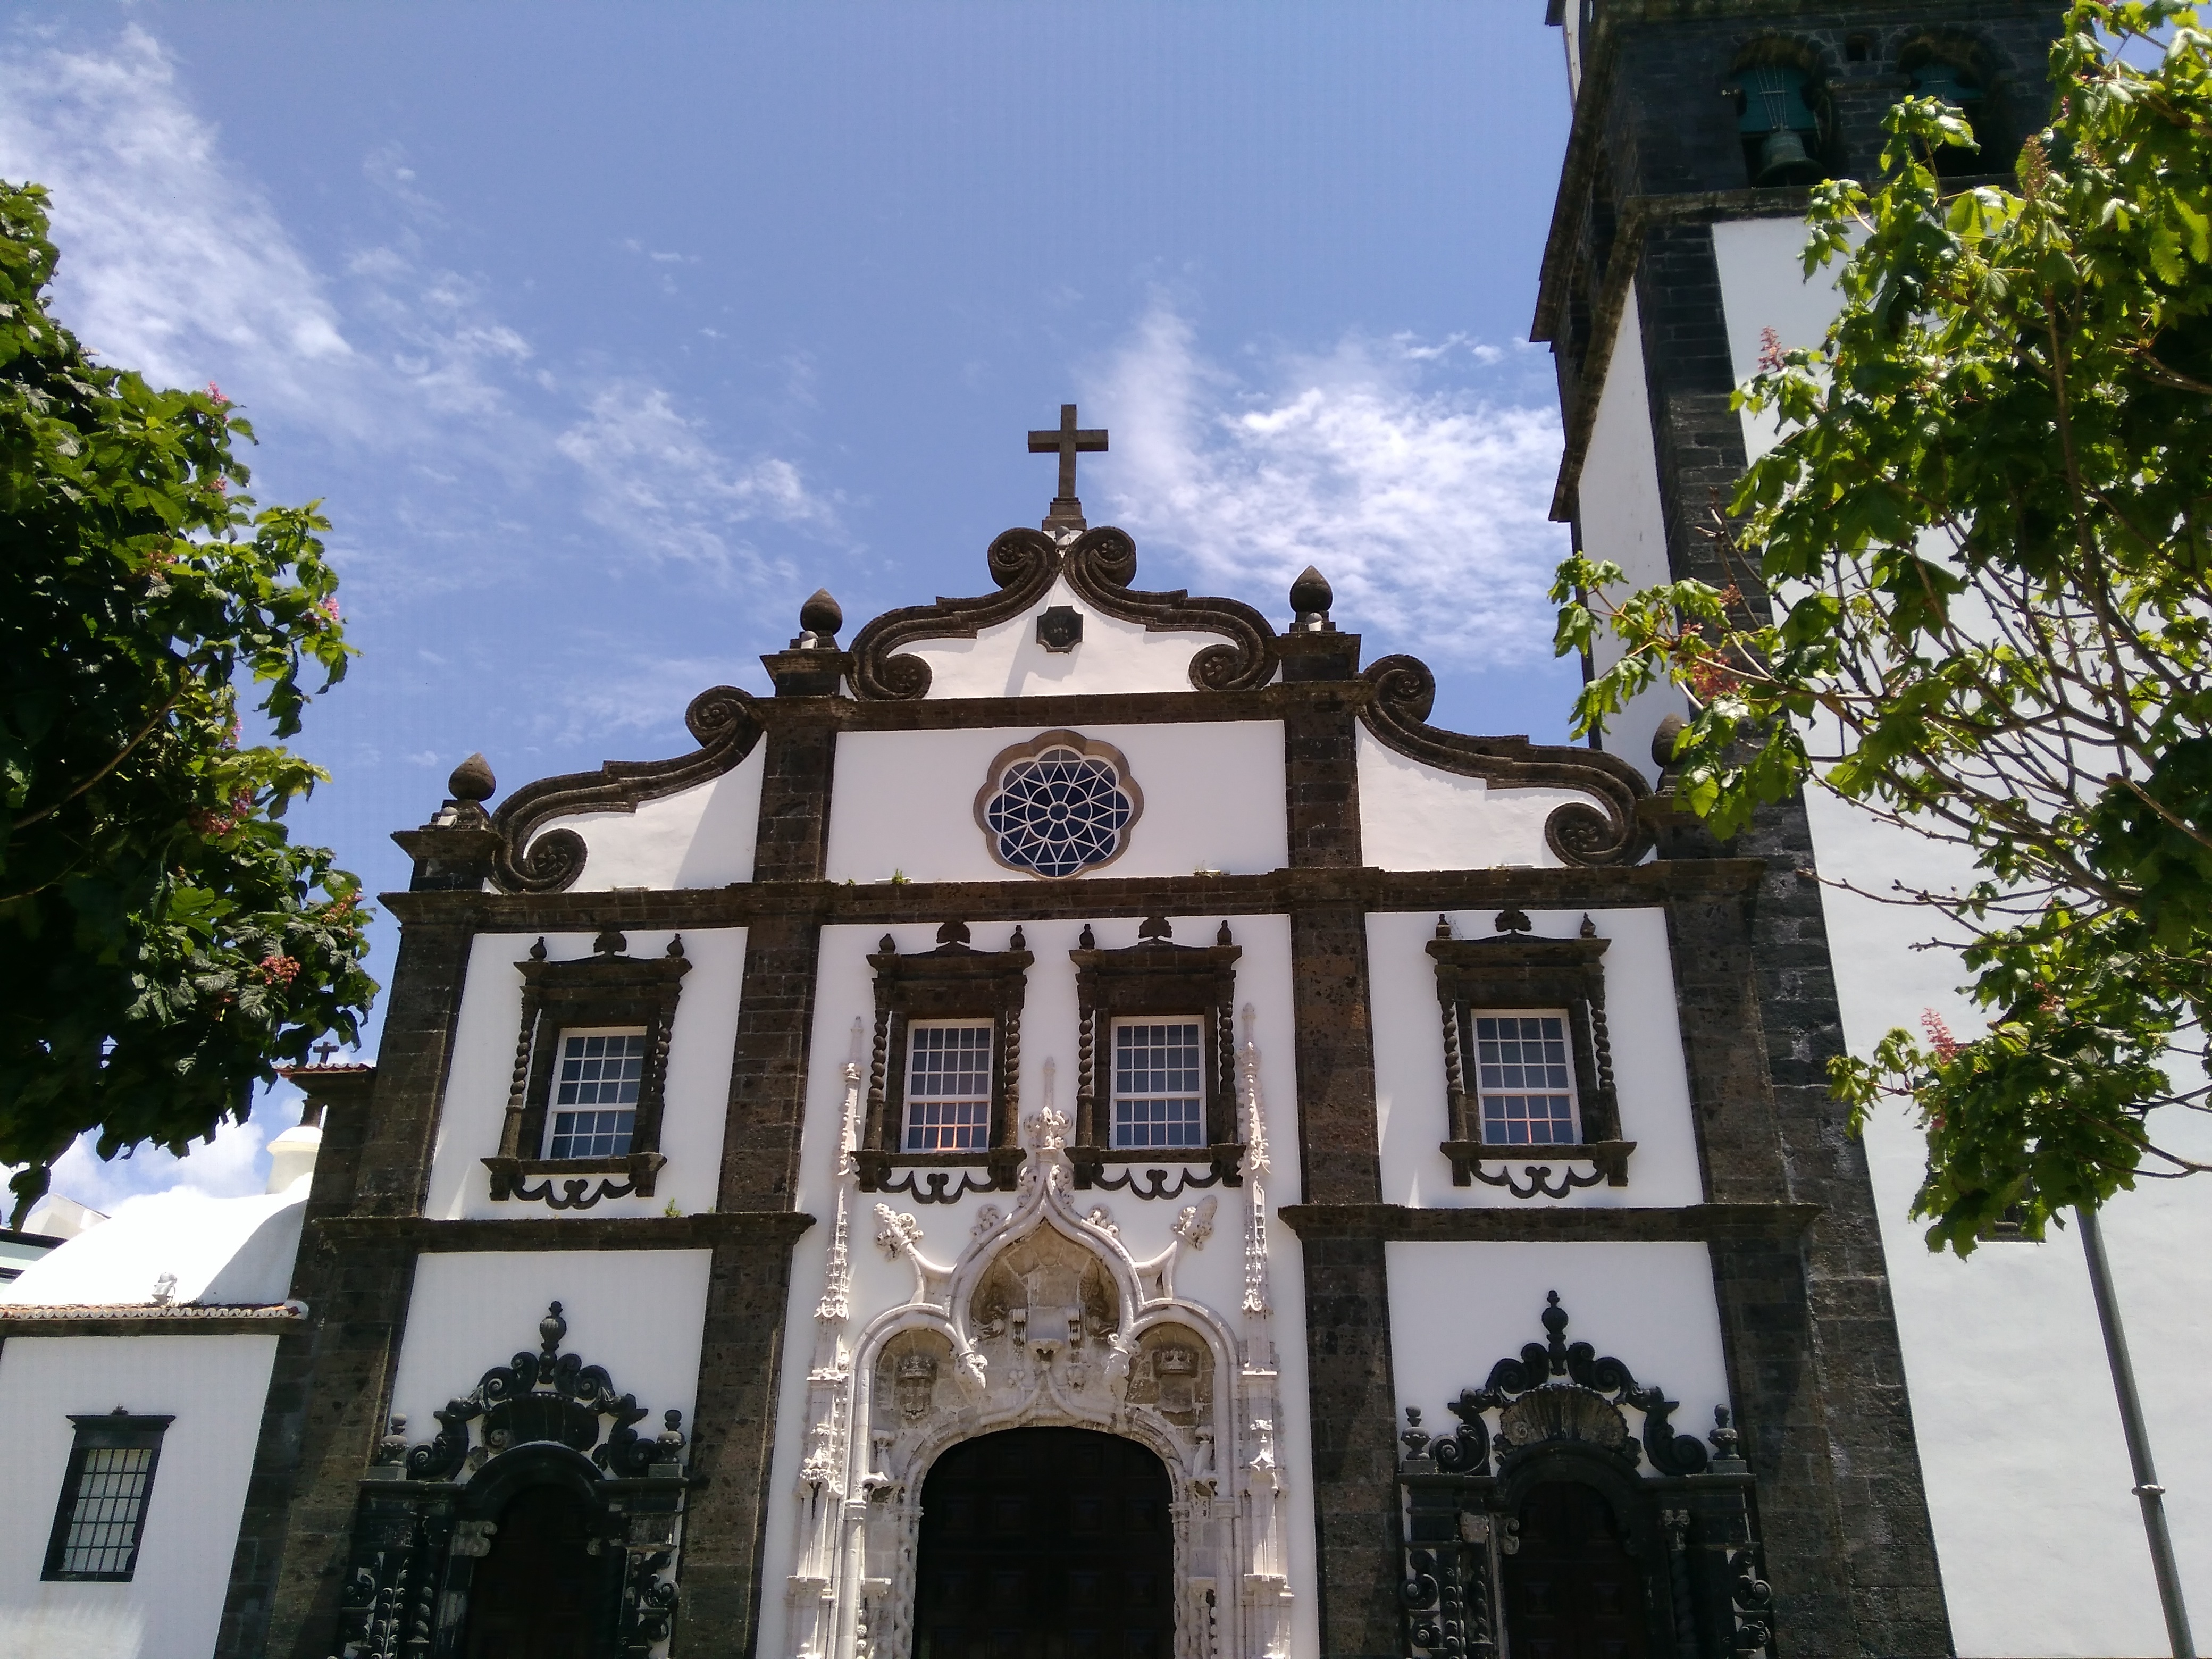
tree, building, old, stone, monument, tower, religion, island, landmark, facade, church, tourism, place of worship, blue sky, trees, portugal, synagogue, array, azores, s o miguel